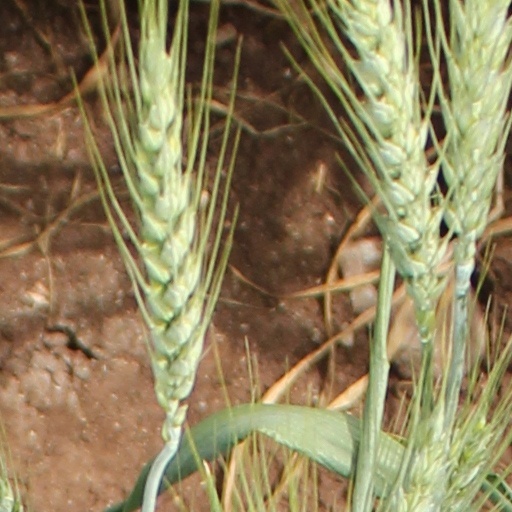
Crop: wheat